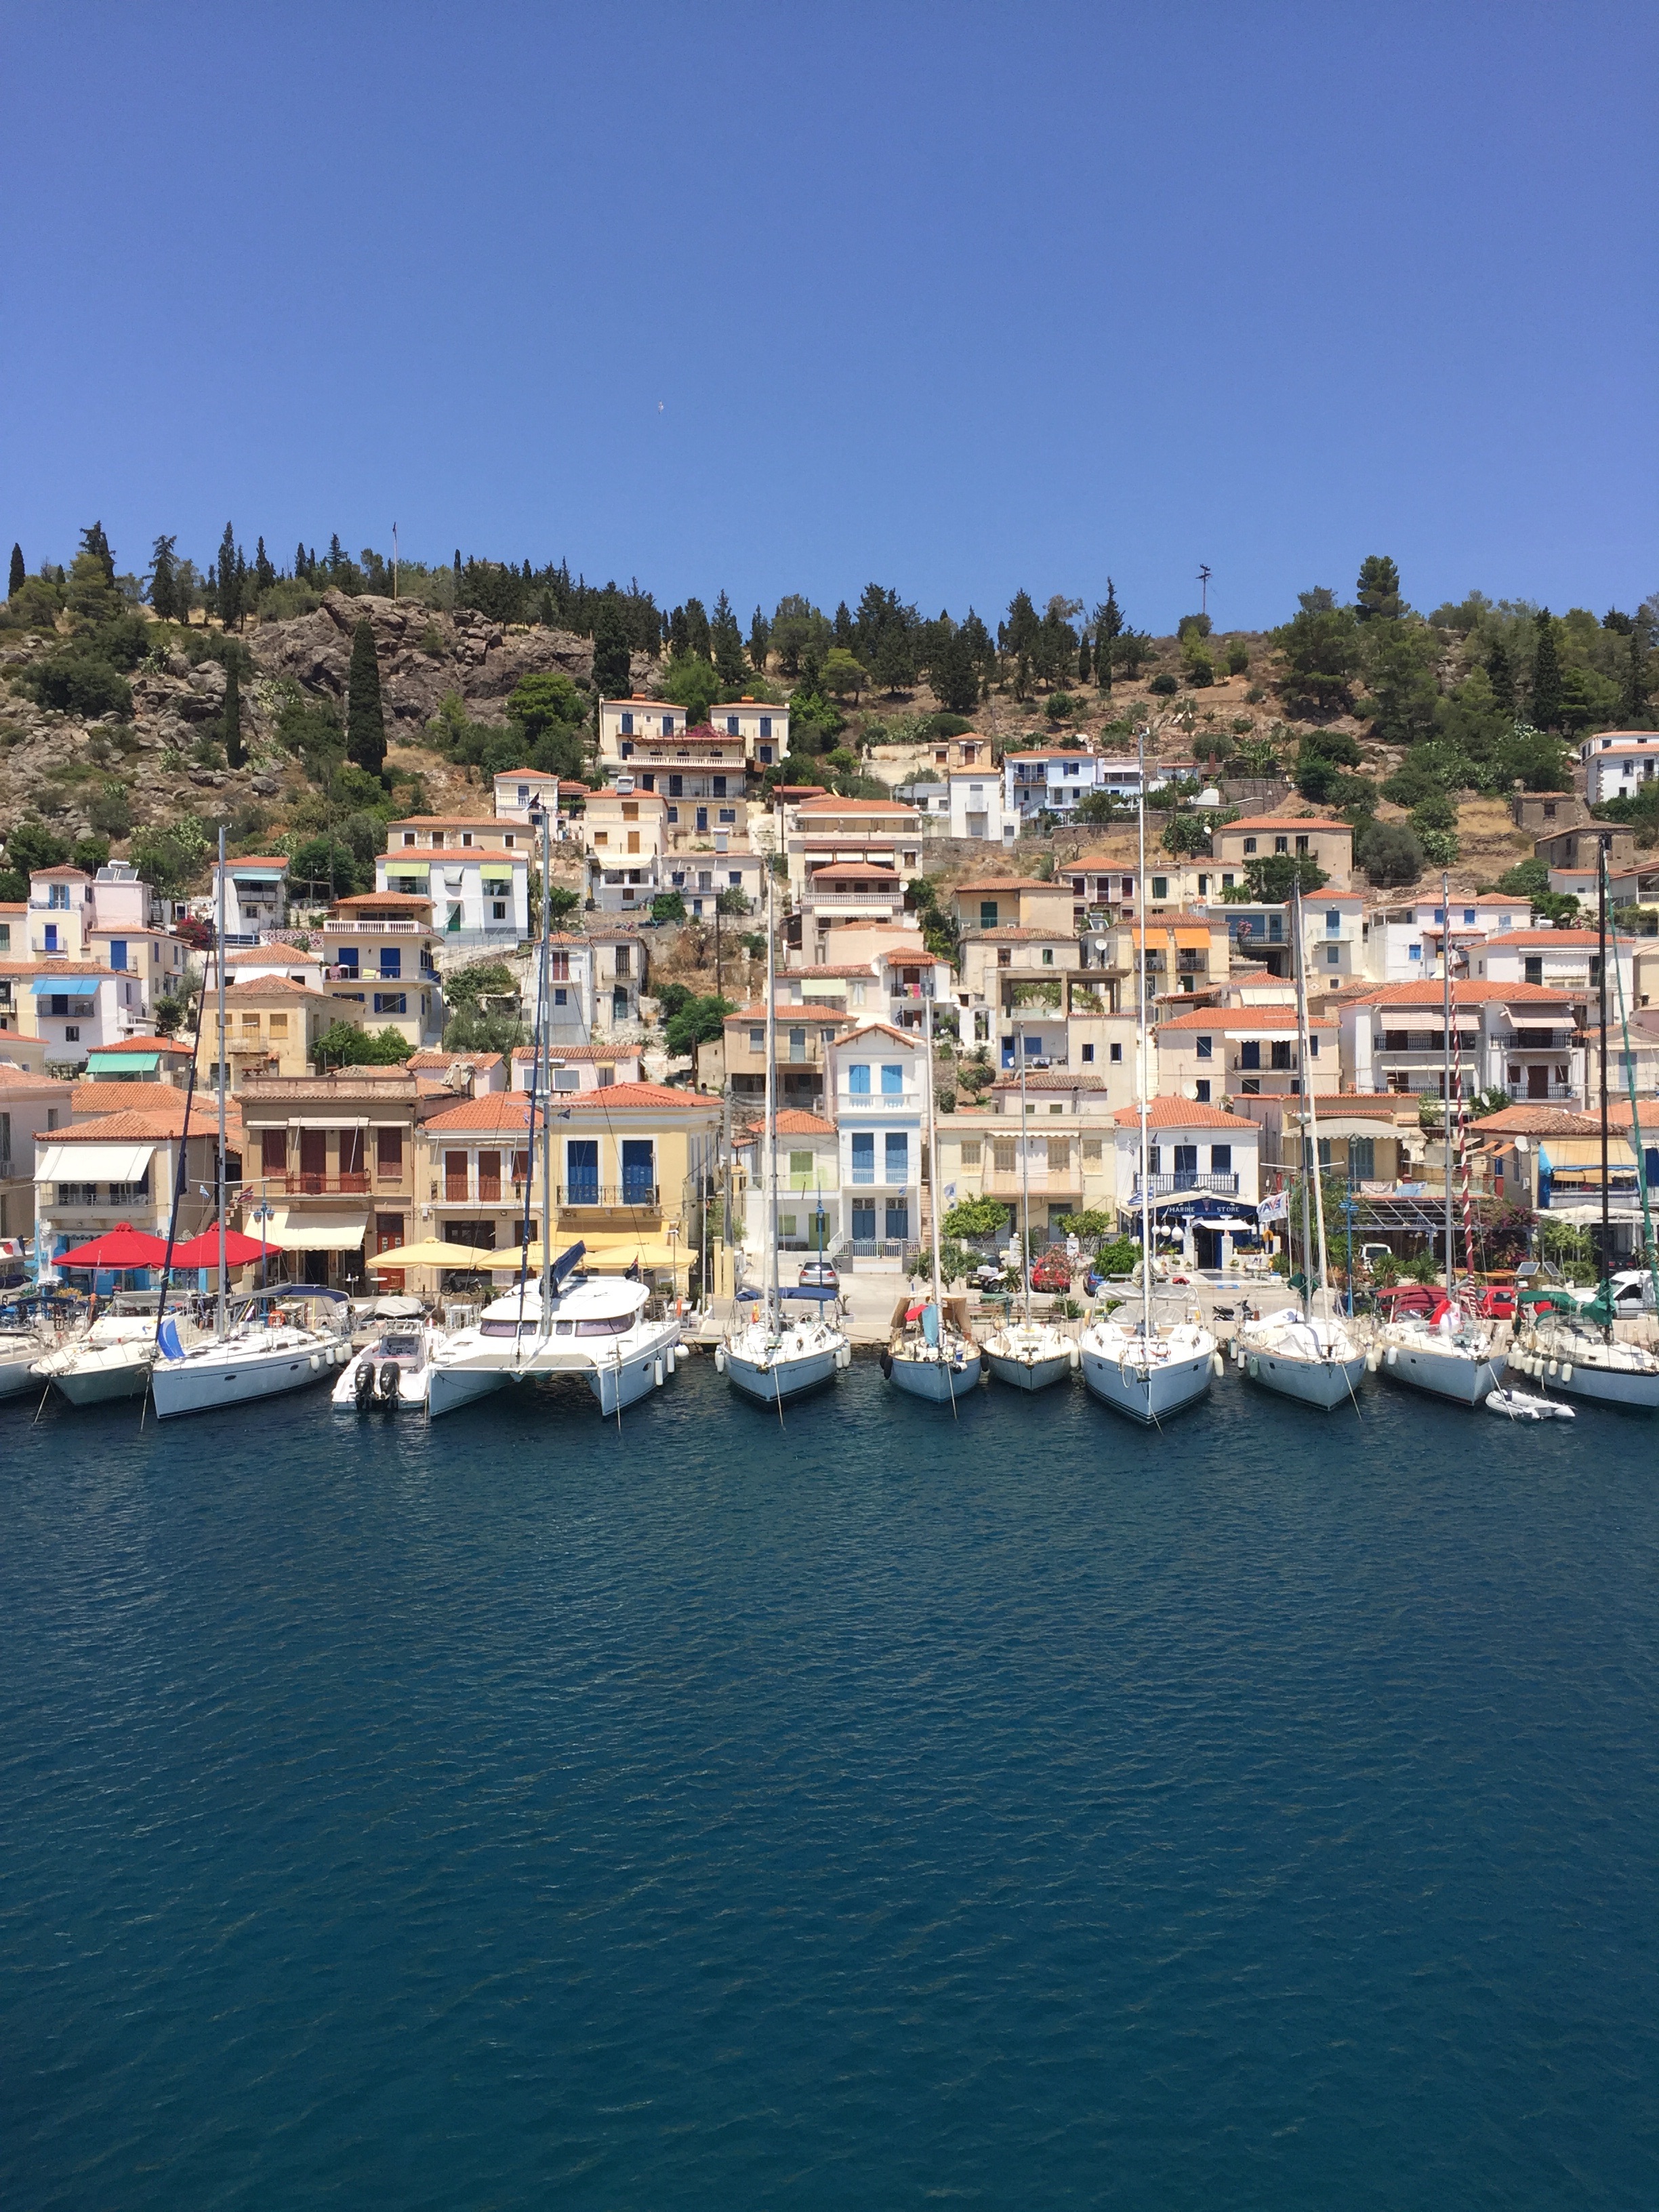
sea, coast, dock, town, cityscape, vehicle, bay, harbor, marina, port, waterway, channel